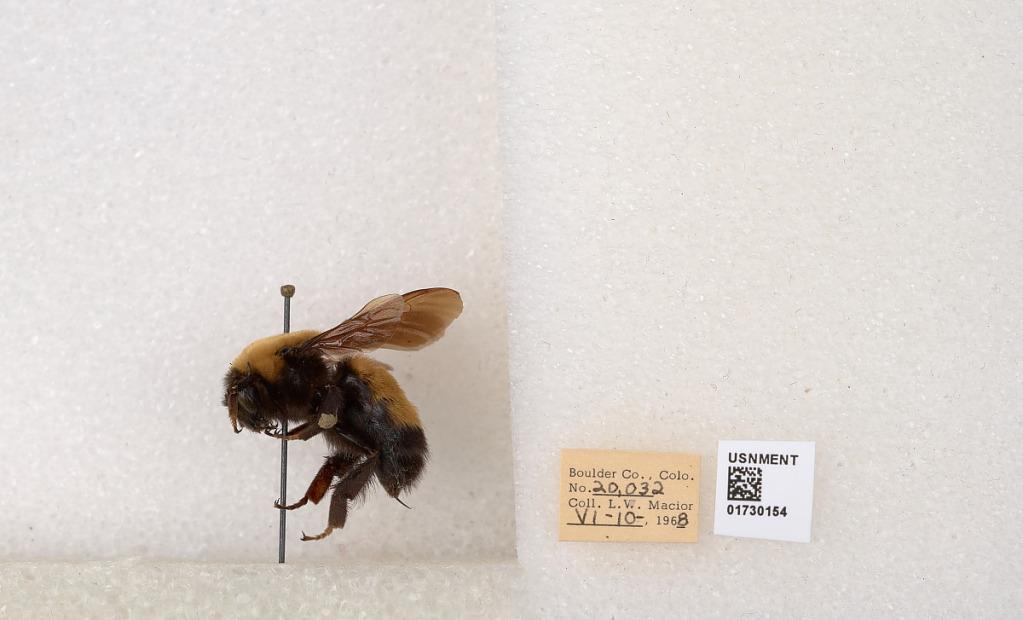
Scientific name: Bombus (Bombus) nevadensis Cresson